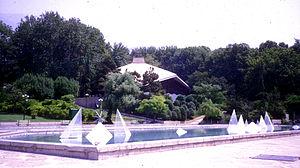
La province de Téhéran est une des 31 provinces d'Iran. Elle couvre une surface de 18 909 km² et est située au nord du plateau central de l'Iran. La province a des frontières communes avec le Mazandaran au nord, la province de Qom au sud, la province de Semnan à l'est et la province d'Alborz à l'ouest. La métropole de Téhéran n'est pas seulement la capitale de la province mais aussi la capitale de l'Iran. Depuis juin 2010, la province compte 11 départements, 37 municipalités et 1 358 villages.
Niavaran est un district, situé aux limites nord-est de Téhéran. Il est situé à l'est de Shemiran et de Darband.
Le parc de Niavaran est un jardin public de Téhéran, capitale de l'Iran.